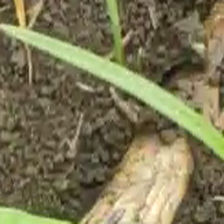
Weed species: Lavhala_(Cyperus_Rotundus)